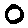
Label: 0